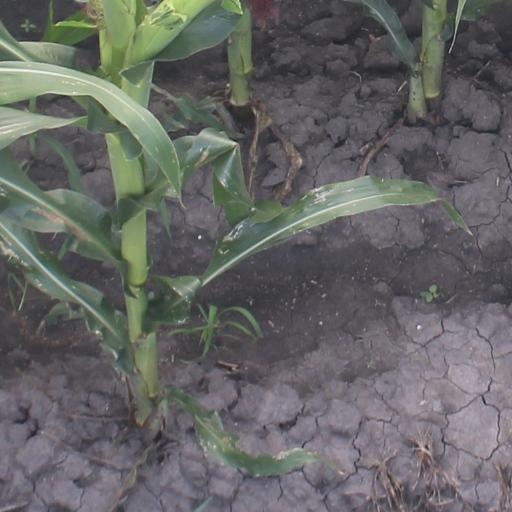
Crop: maize; corn